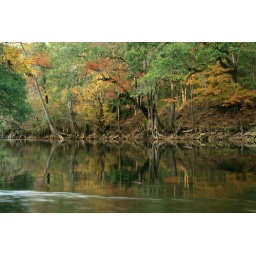
chipola river below county road 280 jackson co fl 5